The Light of Evening

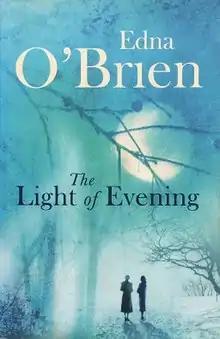
First edition cover

The Light of the Evening is a 2006 novel by Irish novelist Edna O'Brien. The novel explores the relationship between one of O'Brien's archetypal defeated rural women, who on her deathbed is trying to repair her relationship with her daughter, a writer.